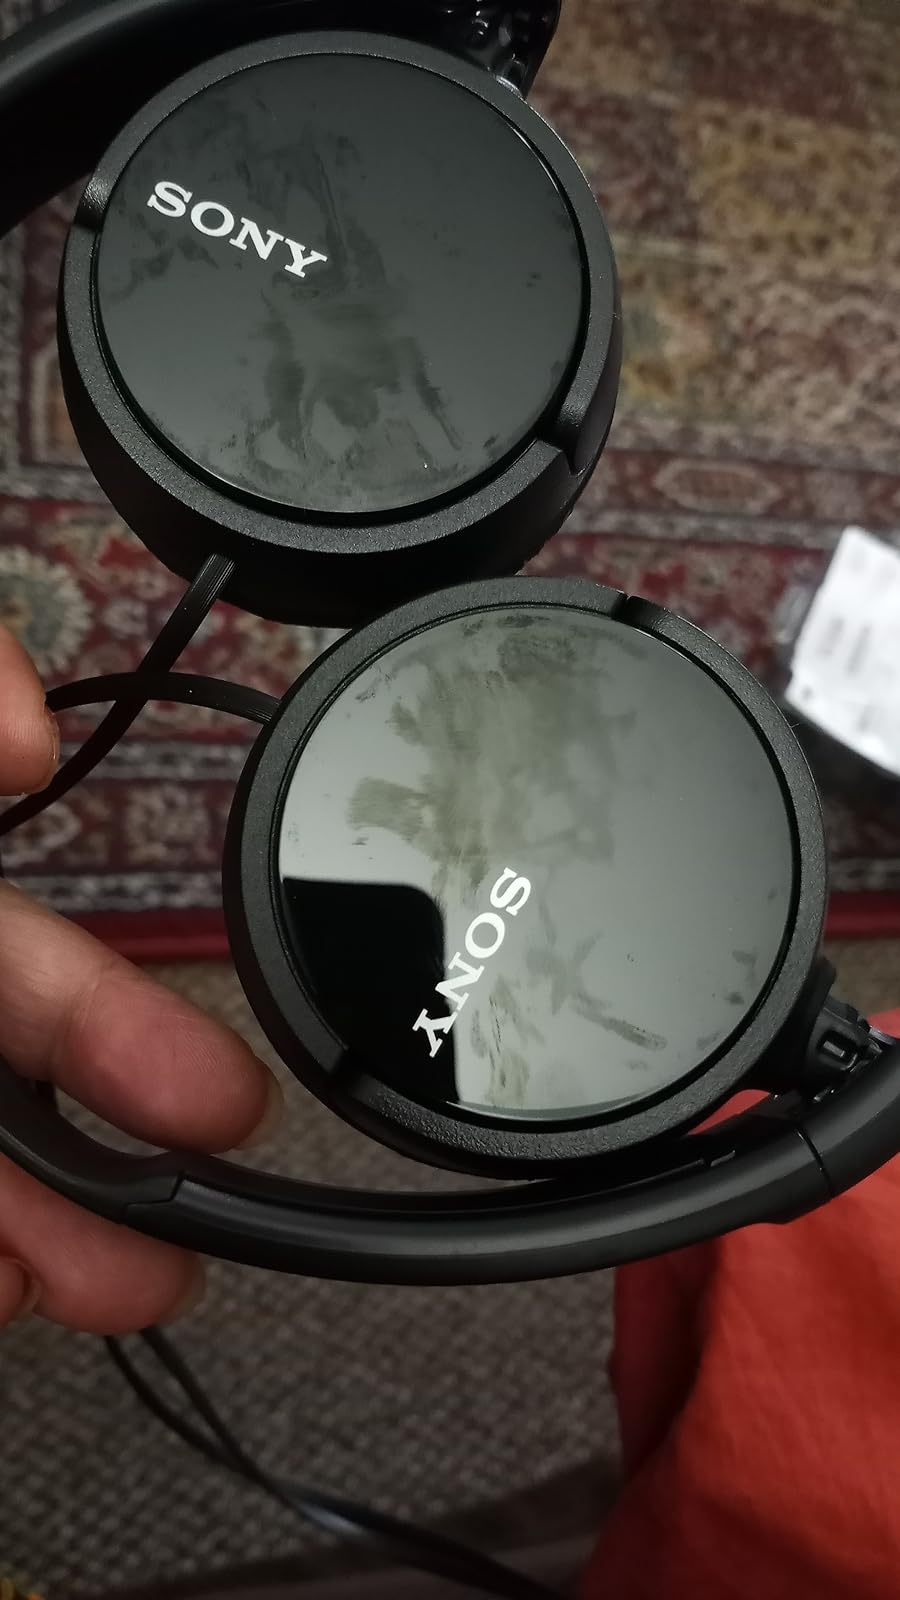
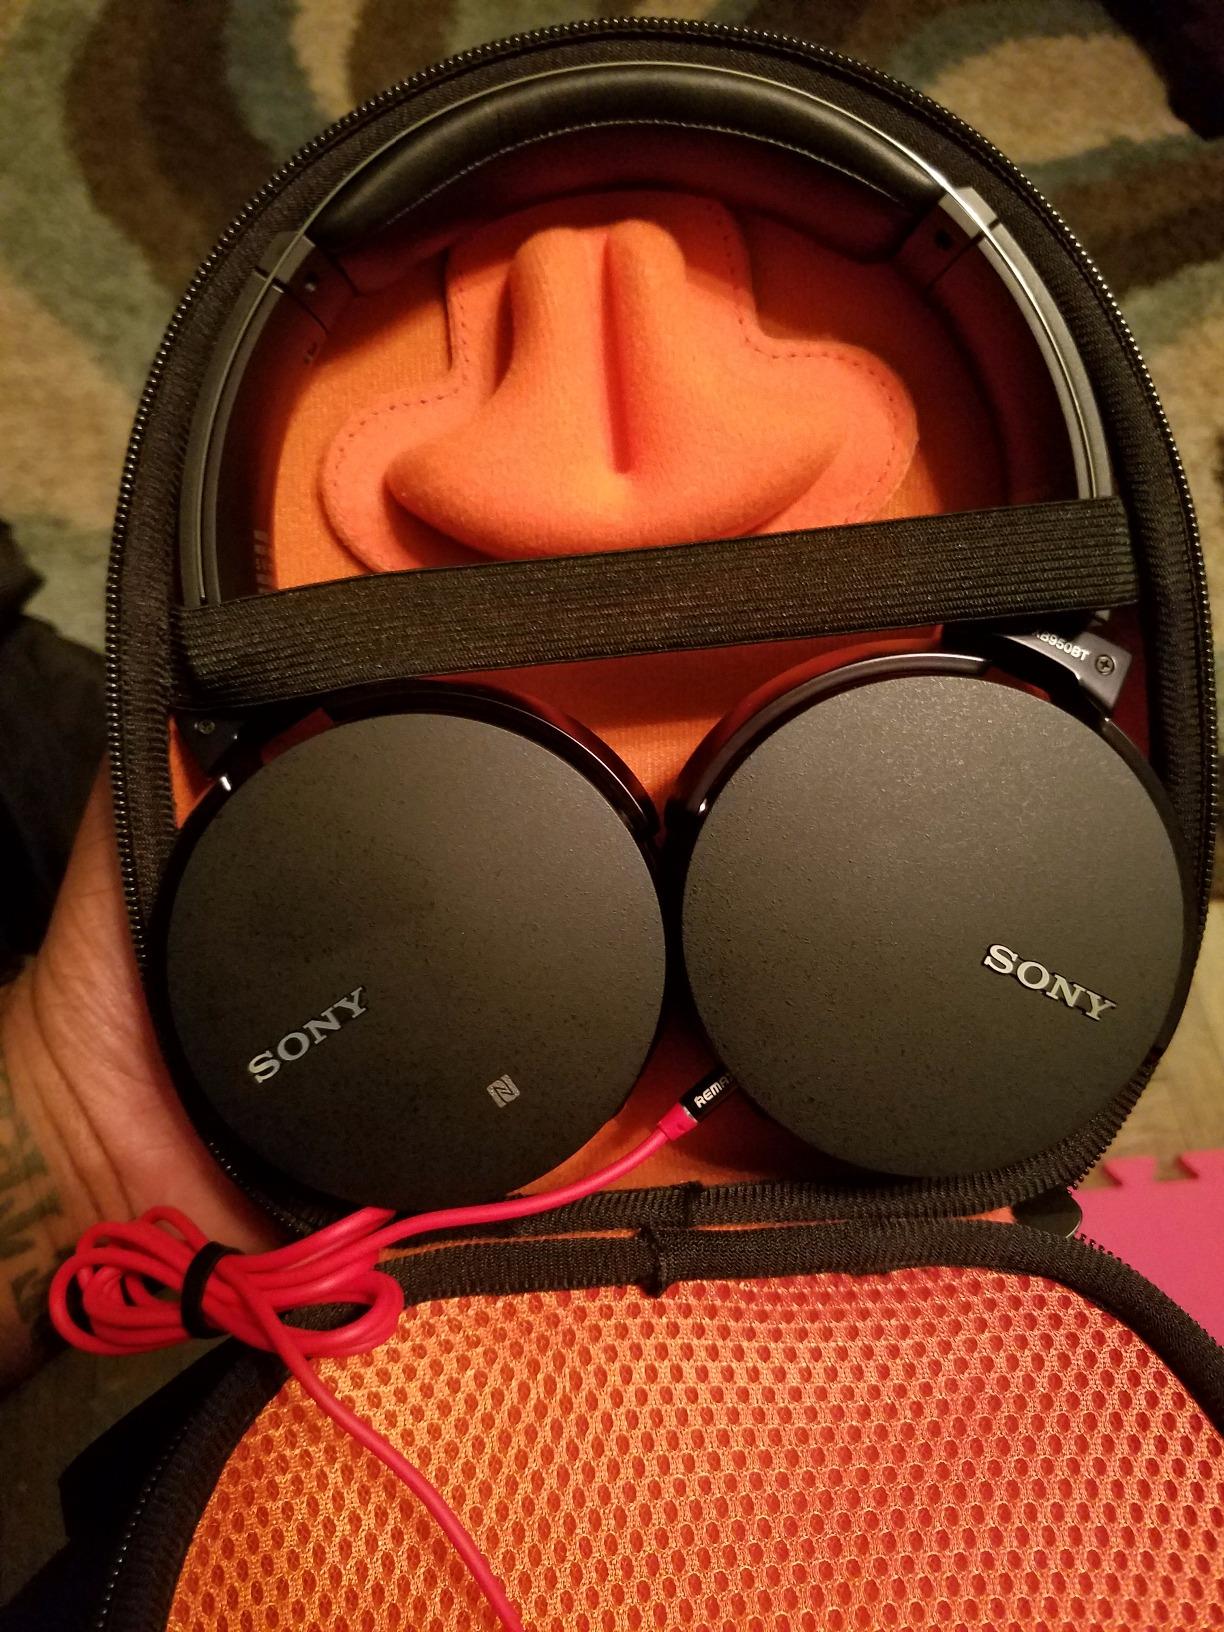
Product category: headphones
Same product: no